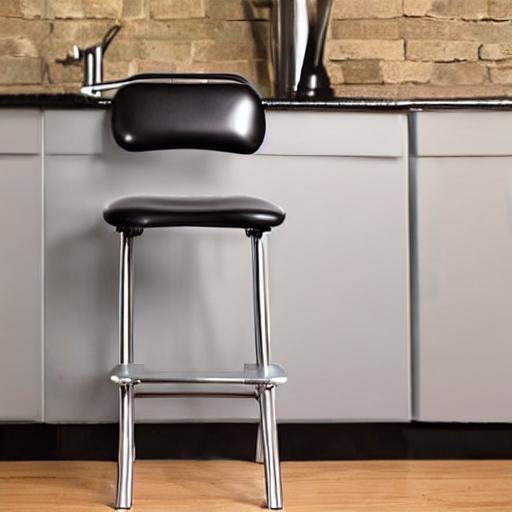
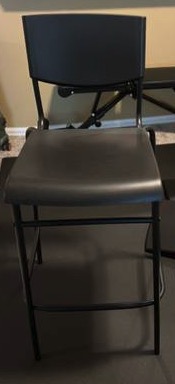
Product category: stool
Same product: no